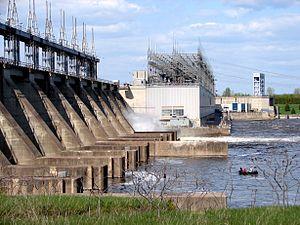
La centrale de Carillon est une centrale hydroélectrique au fil de l'eau érigée sur la rivière des Outaouais par Hydro-Québec, à Saint-André-d'Argenteuil, dans les Laurentides, au Québec. Cette centrale, d'une puissance installée de 753 MW, a été mise en service en 1962.
L'économie du Québec est fortement intégrée aux économies du reste du Canada et des États-Unis. Elle s'appuie principalement sur le secteur des services en plus d'un secteur industriel varié mais reposant principalement sur plusieurs industries stratégiques pour l'exportation; l'aéronautique, la production d'aluminium et d'électricité, l’industrie pharmaceutique, l'extraction du fer, du cuivre et des métaux précieux, la coupe de bois et la production de papier.